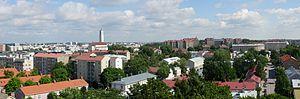
Martti ou le Quartier IV est un quartier de Turku en Finlande.